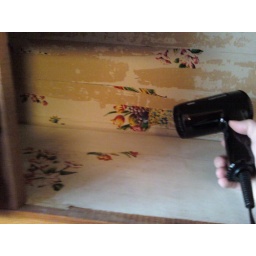
Jessica hairdrying some old contact paper in the kitchen cabinets. The process is going much quicker!